Point Walter

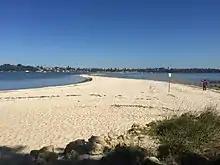
View of the sandbar from the shore

Point Walter is contained within the Point Walter Reserve, which mainly consists of the Point Walter bushland. This consists primarily of three habitats: